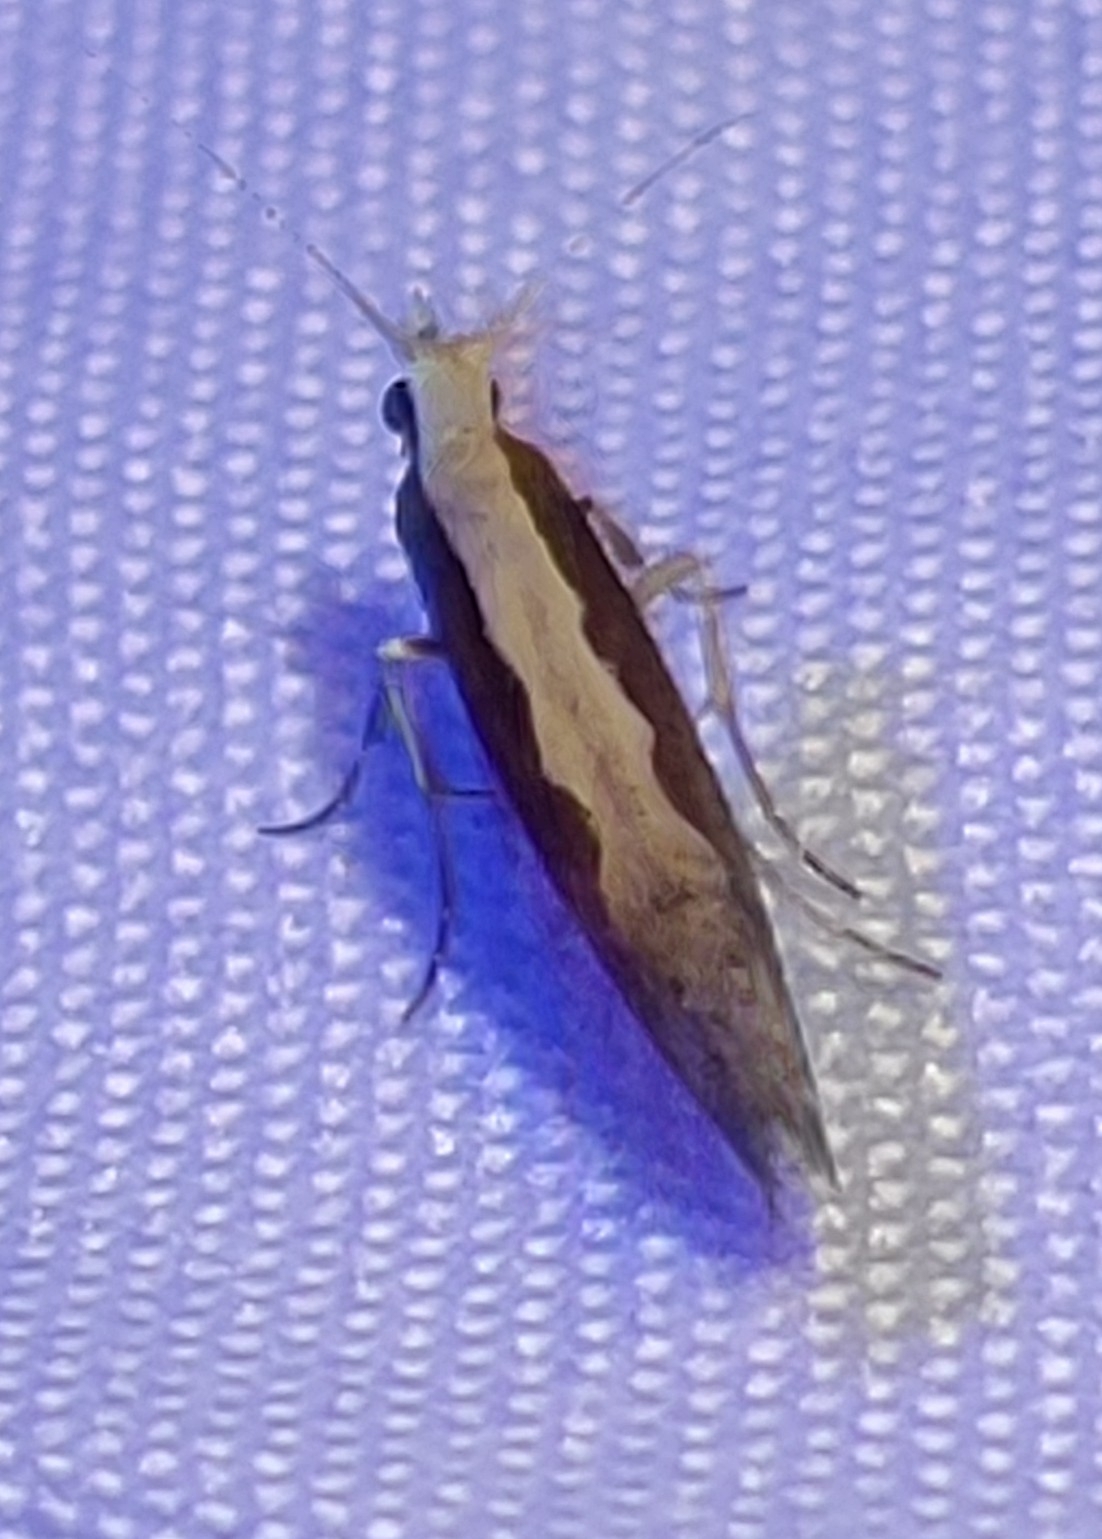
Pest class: diamondback_moth